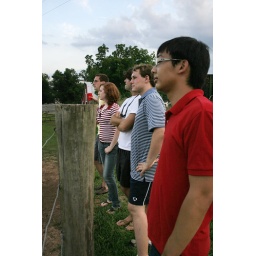
Fellows look at all the farm animals at the Donavon bed and breakfast. Photo by Camille Perrett.